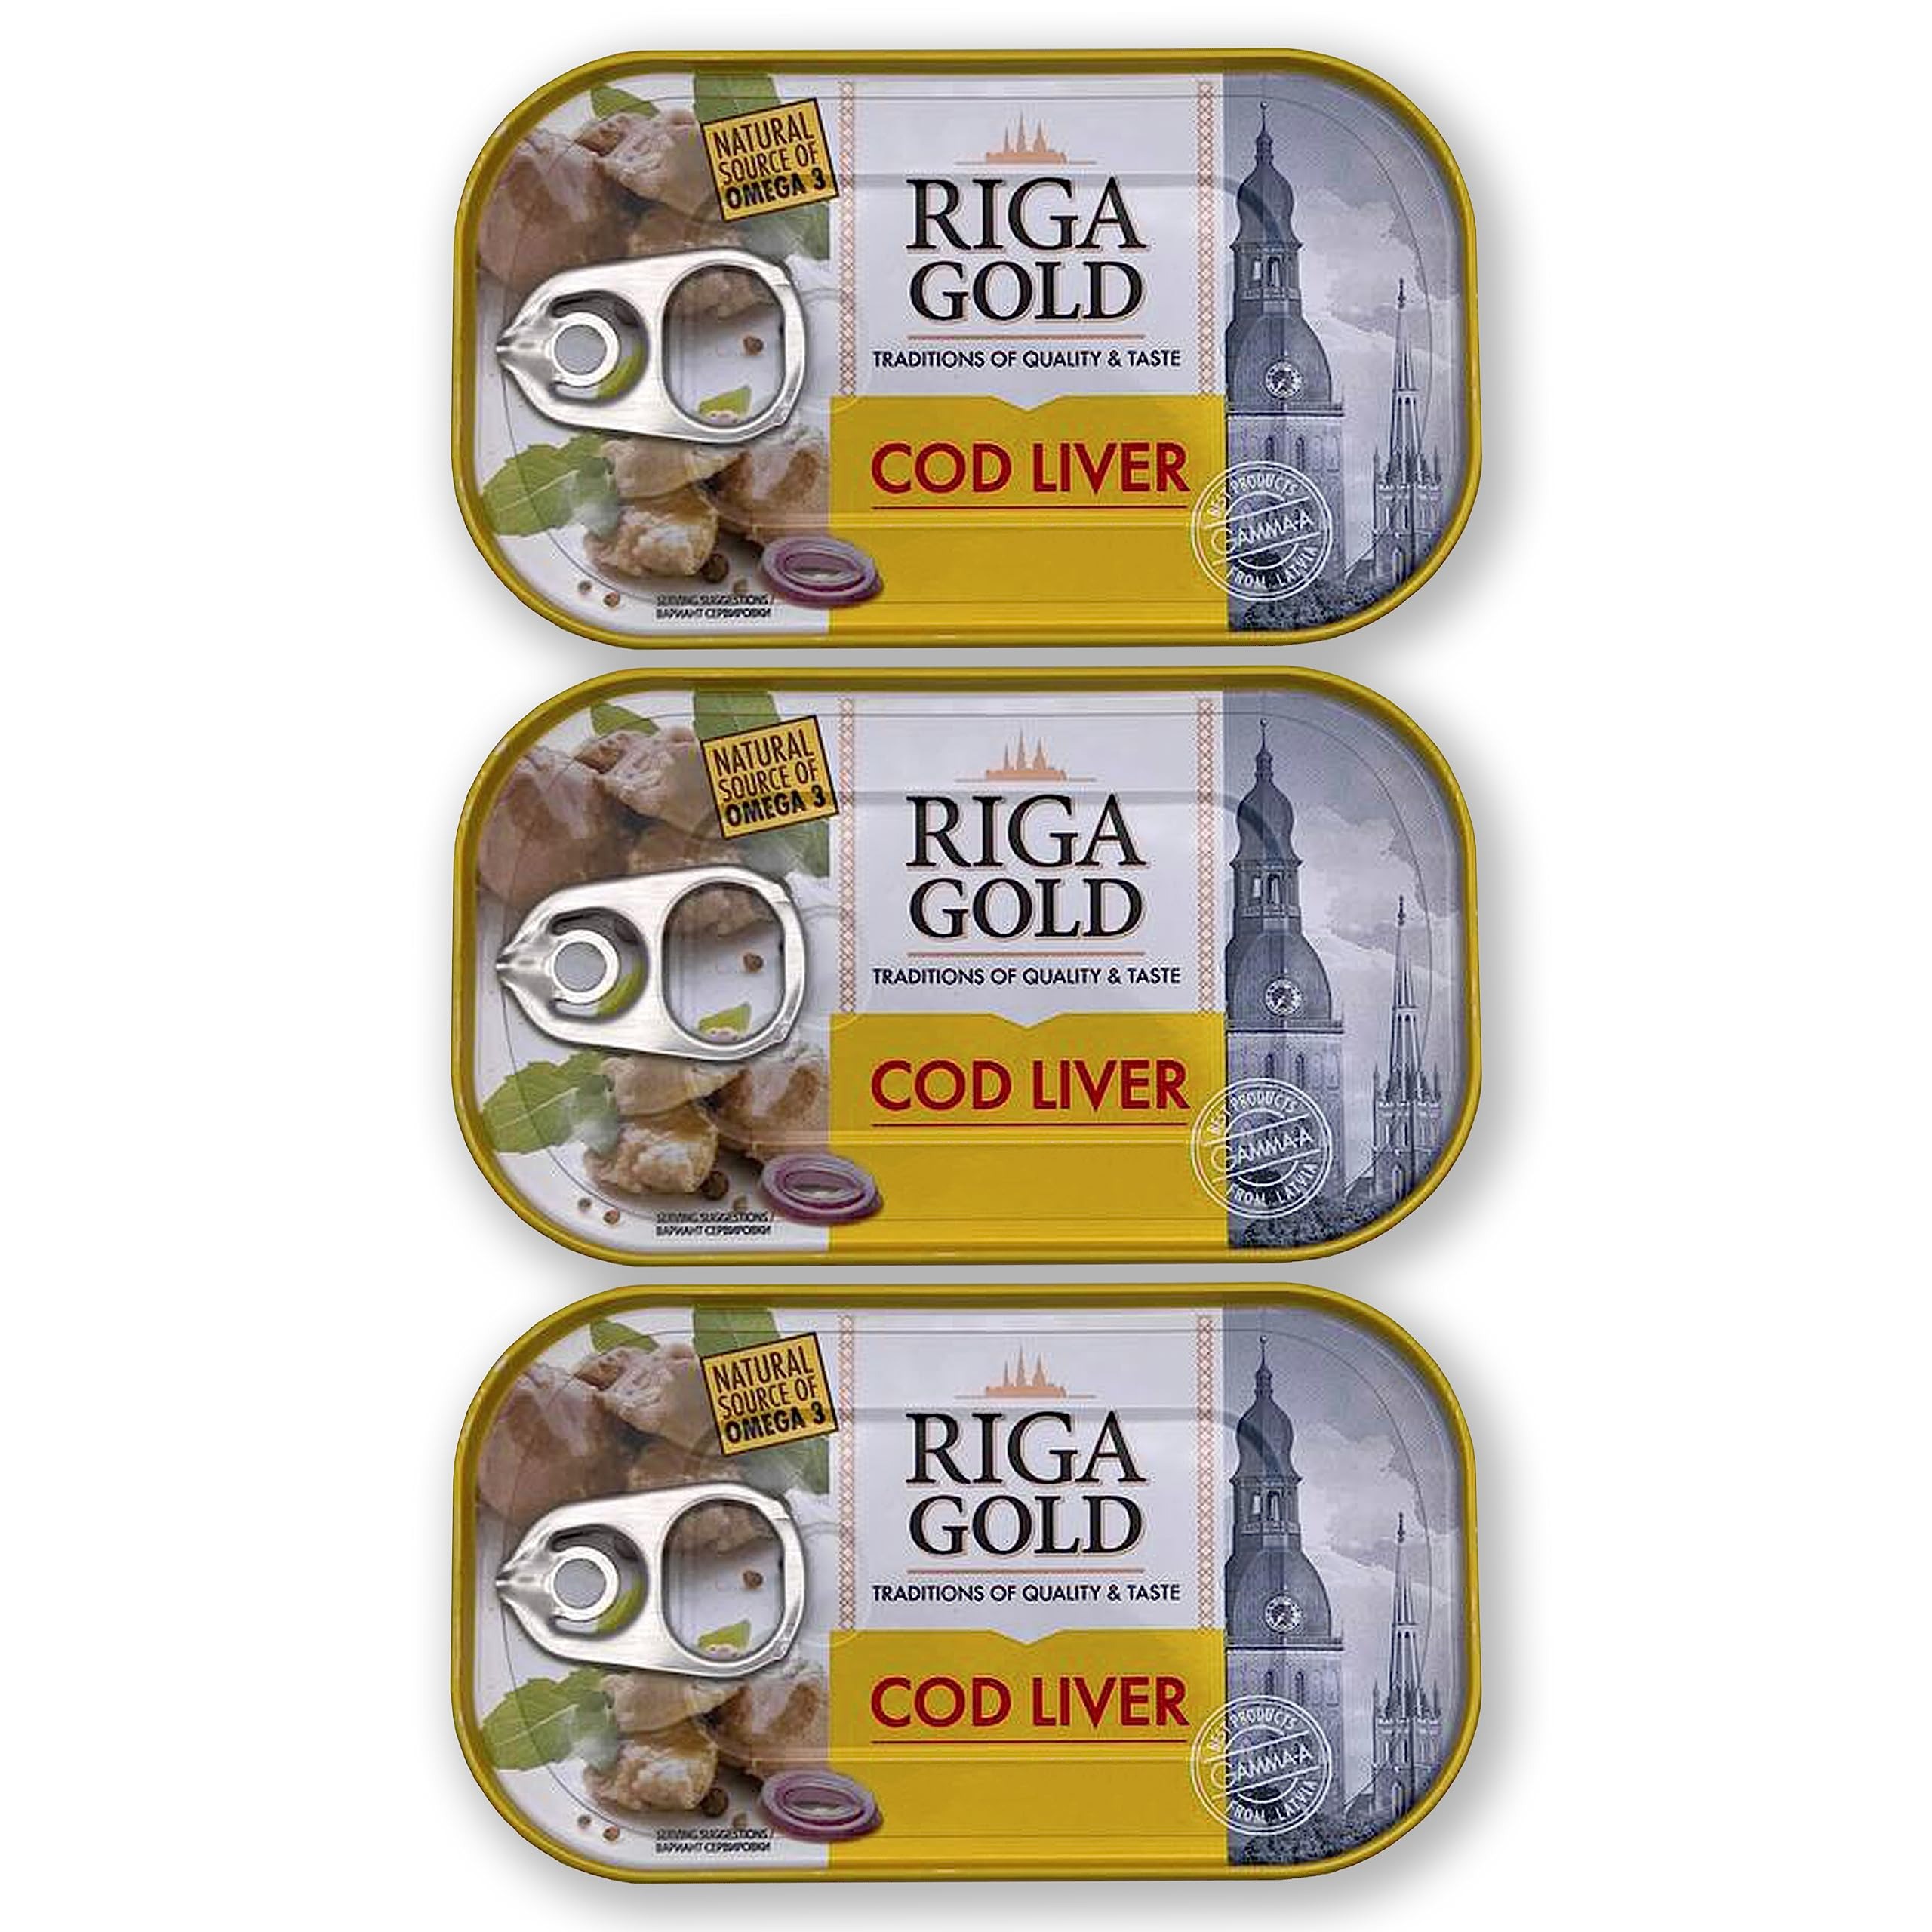
Item Name: Riga Gold Cod Liver in Own Oil 4.27oz/ 121g From Iceland (Pack 3)
Bullet Point 1: Riga Gold Cod liver is made from fresh liver. Perfect for sandwiches and salads.
Bullet Point 2: Ingredients: 98% cod liver and salt.
Bullet Point 3: The fish used to make canned fish Riga Gold is caught in the Northeast Atlantic.
Bullet Point 4: The oil in the can is the liver oil naturally released during sterilization.
Bullet Point 5: Riga Gold tin cans are easy to open
Product Description: Riga Gold Cod liver is made from fresh liver. Perfect for sandwiches and salads. The liver is not bitter, has no taste and rich fishy smell. Only natural taste. Ingredients: 98% cod liver and salt. You can talk a lot about the nutritional value of this product, but it's better to try it yourself!
Value: 12.81
Unit: Ounce

Price: 17.42